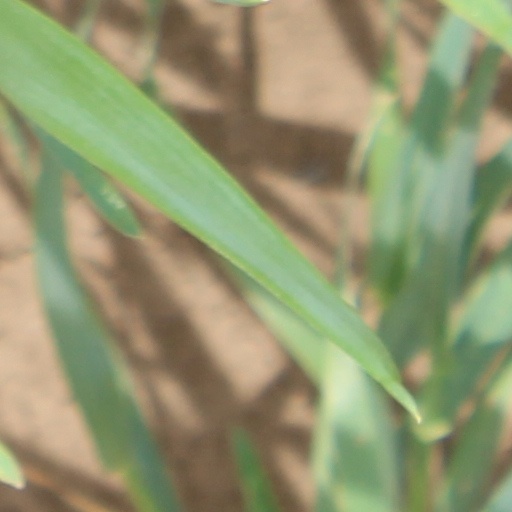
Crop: wheat